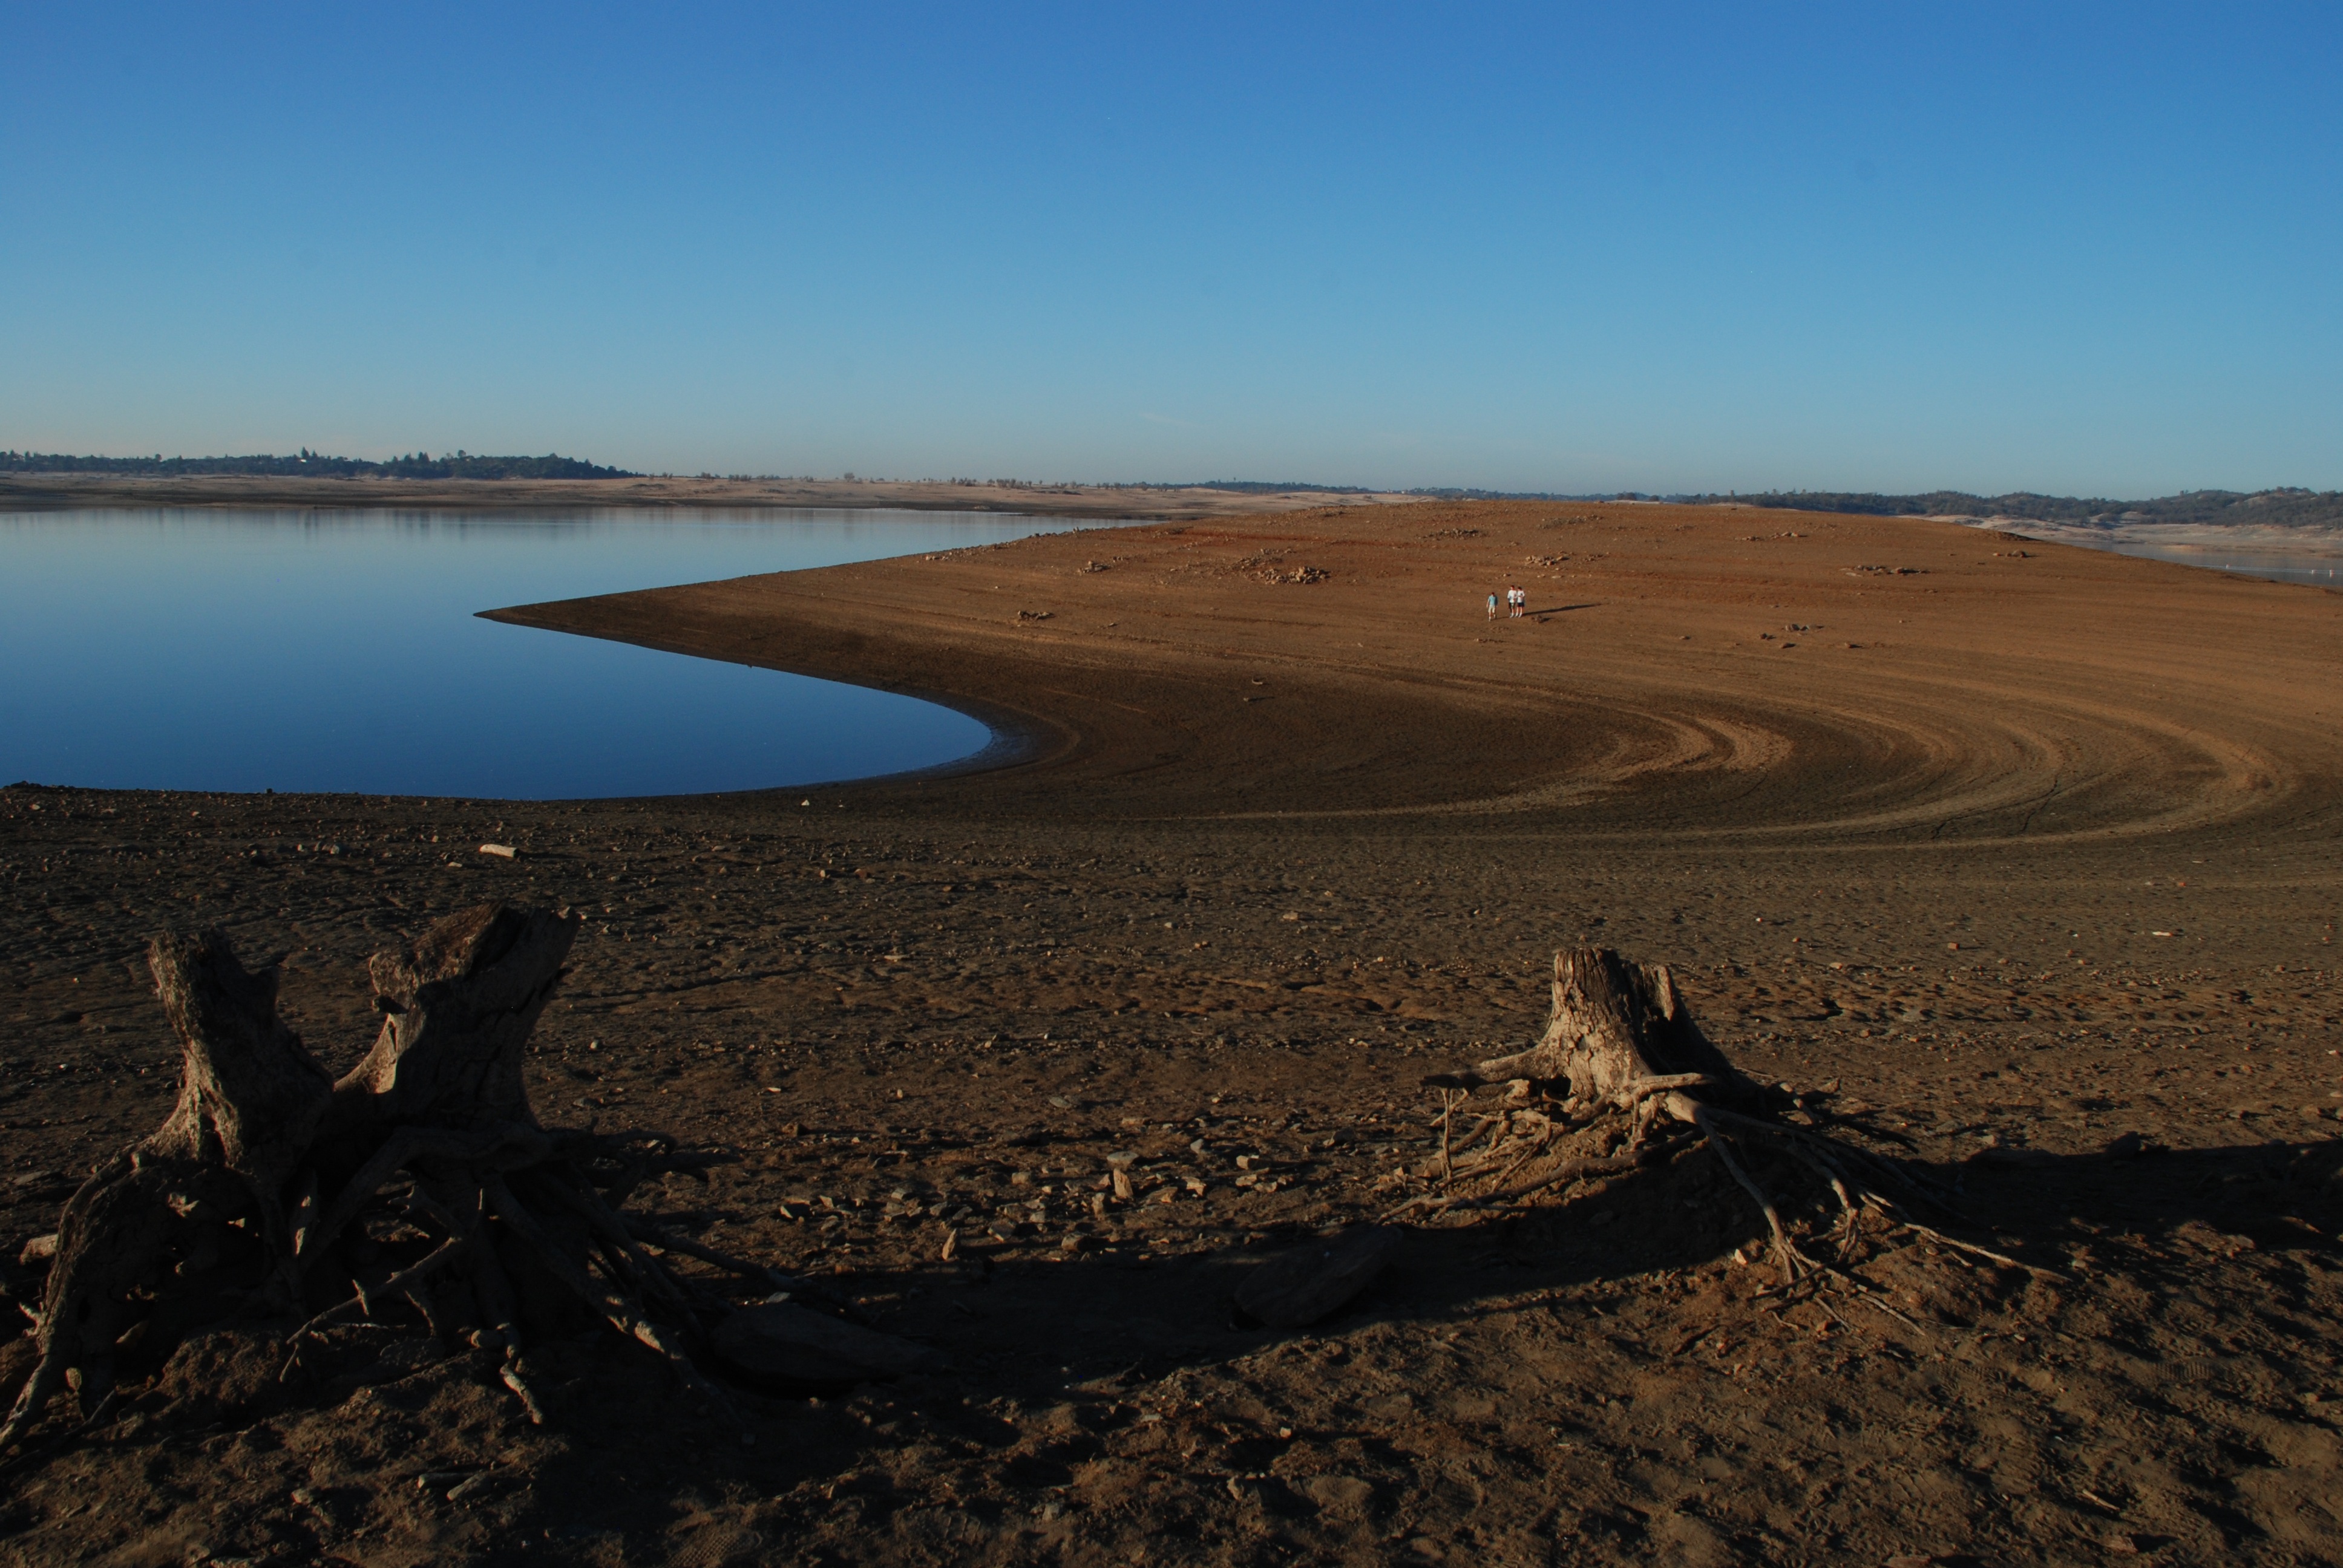
beach, landscape, sea, coast, water, sand, horizon, wilderness, desert, shore, lake, barren, dry, dusk, environment, death, california, ecology, cracked, outdoors, plateau, destruction, habitat, warming, drought, landform, natural environment, geographical feature, aeolian landform